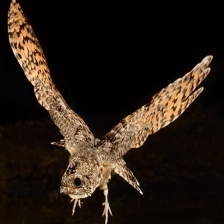
Species: COMMON POORWILL
Scientific name: PHALAENOPTILUS NUTTALLII